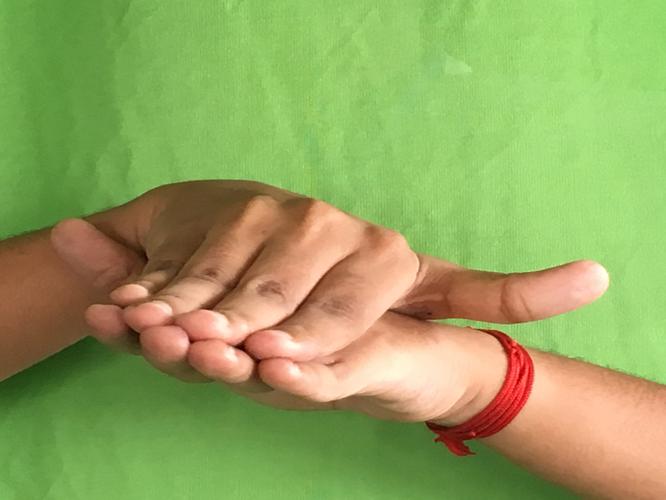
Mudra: Matsya
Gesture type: double_hand